Type V ship

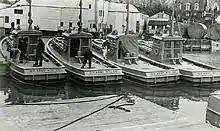
US Army Motor Towing Launch (MTL) Tugs in 1944

Abnaki-class tugboat were ocean fleet tugboats that were built for the US Navy for World War II with a displacement of 1,589 tons, a length of 205 ft 0 in (62.48 m), a beam of 38 ft 6 in (11.73 m), and a draft of 15 ft 4 in (4.67 m). They had a propulsion of: 4 × General Motors 12-278A diesel main engines, 4 × General Electric generators, 3 × General Motors 3-268A auxiliary services engines, with a single screw of 3,600 shp (2,700 kW) and a top speed: 16.5 knots. Class "ATF" for "Auxiliary Tug Fleet". Built by Charleston Shipbuilding & Drydock. Example: USS Abnaki (ATF-96).